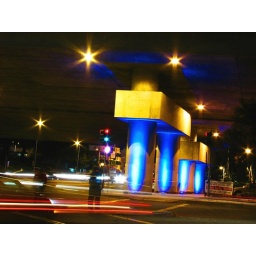
under the 580 at the grand lake theater - lake merritt in oakland, california